Ivelisse Vélez

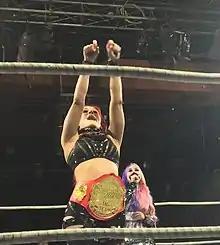
Vélez at Shine Championships in 2017

Vélez debuted in Shine Wrestling at Shine 5 on November 16, 2012, where she was defeated by Athena. At Shine 6, on January 11, 2013, Vélez defeated Su Yung. Later that night, the formation of the stable Valkyrie was revealed, consisting of Vélez, Rain, Allysin Kay, Taylor Made and April Hunter. At Shine 8, on March 23, Vélez and the rest of Valkyrie defeated the team of Amazing Kong, Angelina Love, Mia Yim and Christina Von Eerie. At Shine 9 on April 19, Vélez was defeated by Jazz in a Shine Championship tournament qualifying match. At Shine 16 on January 24, 2014, Vélez defeated Rain to win the Shine Championship. Following the match, Valkyrie turned on Vélez and kicked her out of the stable. Vélez went on to successfully defend the title against the likes of Mercedes Martinez, Leva Bates and Jazz, both on Shine pay-per-views and other promotion's events. At Shine 20, she defended her championship against Serena Deeb, wrestling to a "one-hour" time-limit draw. On November 16, 2014, on a WWNLive (Shine's parent company) show in China, Vélez lost the Shine Championship to Mia Yim.